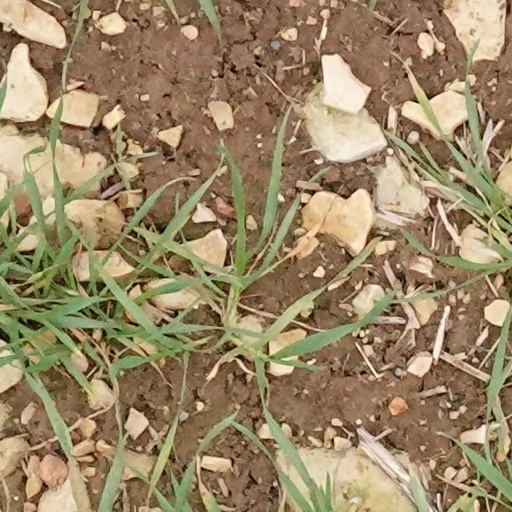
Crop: wheat